Goulburn to Sydney Classic

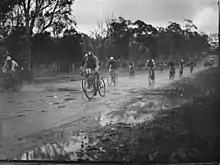
Dunlop Road race Goulburn to Sydney

The route from Goulburn to Sydney via the Hume Highway was popular with cyclists in the late 19th century and numerous record attempts were made for the journey finishing at the Sydney GPO. In 1896 the League of Wheelmen organised a race from Goulburn to Ashfield which was won by H Hayes. The fastest time was Arthur Graeme in 7 hours 59 minutes.